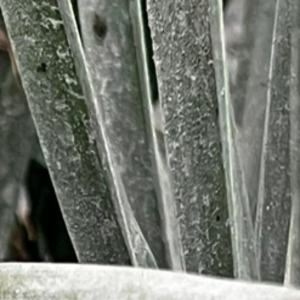
Label: Parlatoria Blanchardi